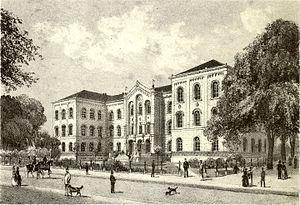
La thématique de l'œuvre poétique de Robert Browning concerne essentiellement les problèmes universels des rapports que l'homme entretient avec Dieu, l'art, la nature et l'amour.